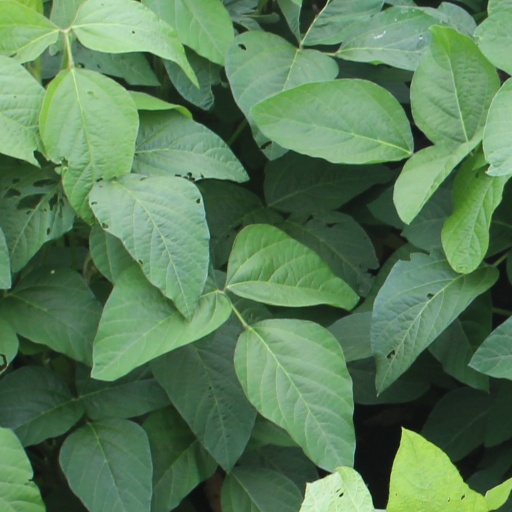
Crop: soybean